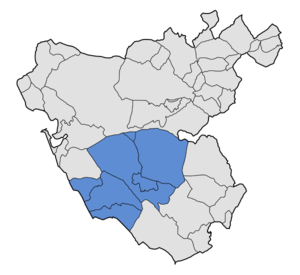
La Janda est l'une des six comarques de la province de Cadix, dans le sud de l'Espagne.